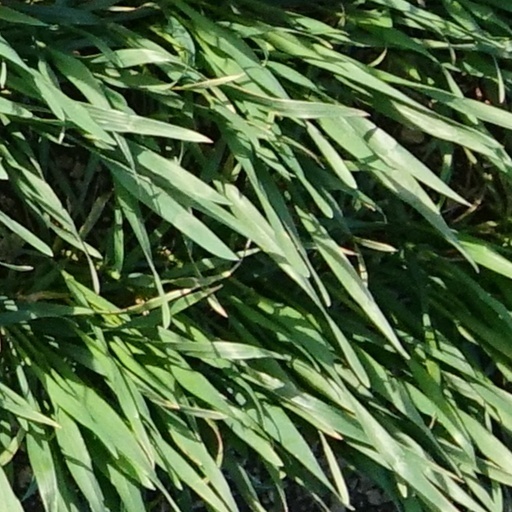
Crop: wheat